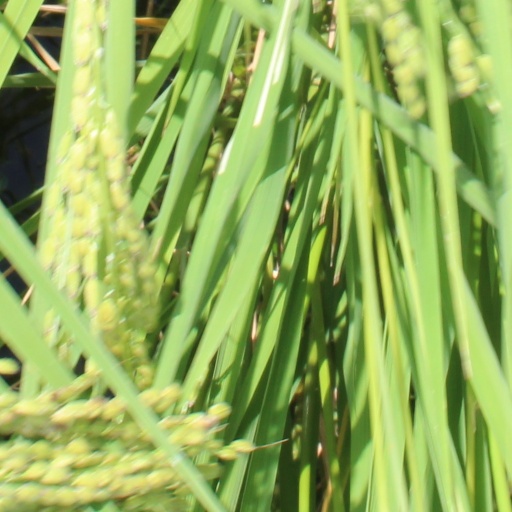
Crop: rice